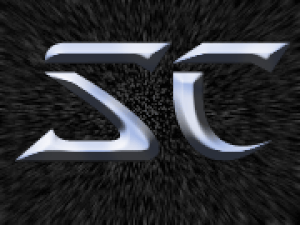
Initiales animées du jeu vidéo Starcraft de Blizzard Entertainment